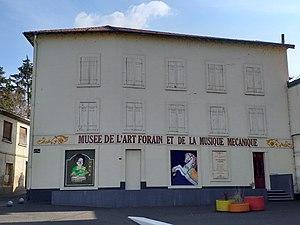
Conflans en Jarnisy Musée de l'art forain et de la musique mécanique
Conflans-en-Jarnisy est une commune française située dans le département de Meurthe-et-Moselle en région Grand Est. Ses habitants sont les Conflanais.